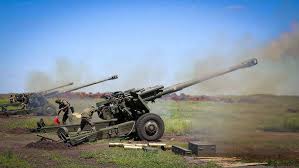
Label: Self Propelled Artillery